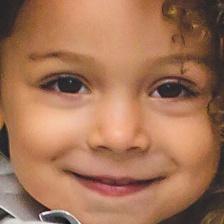
Label: faces